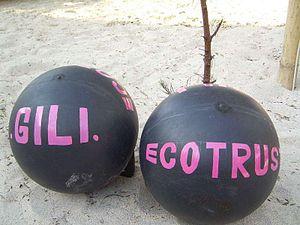
Gili Eco Trust est une organisation non-gouvernementale locale créée en 2000 pour protéger les récifs coralliens des techniques de pêches destructrices autour des trois îles Gili au large de Lombok en Indonésie.